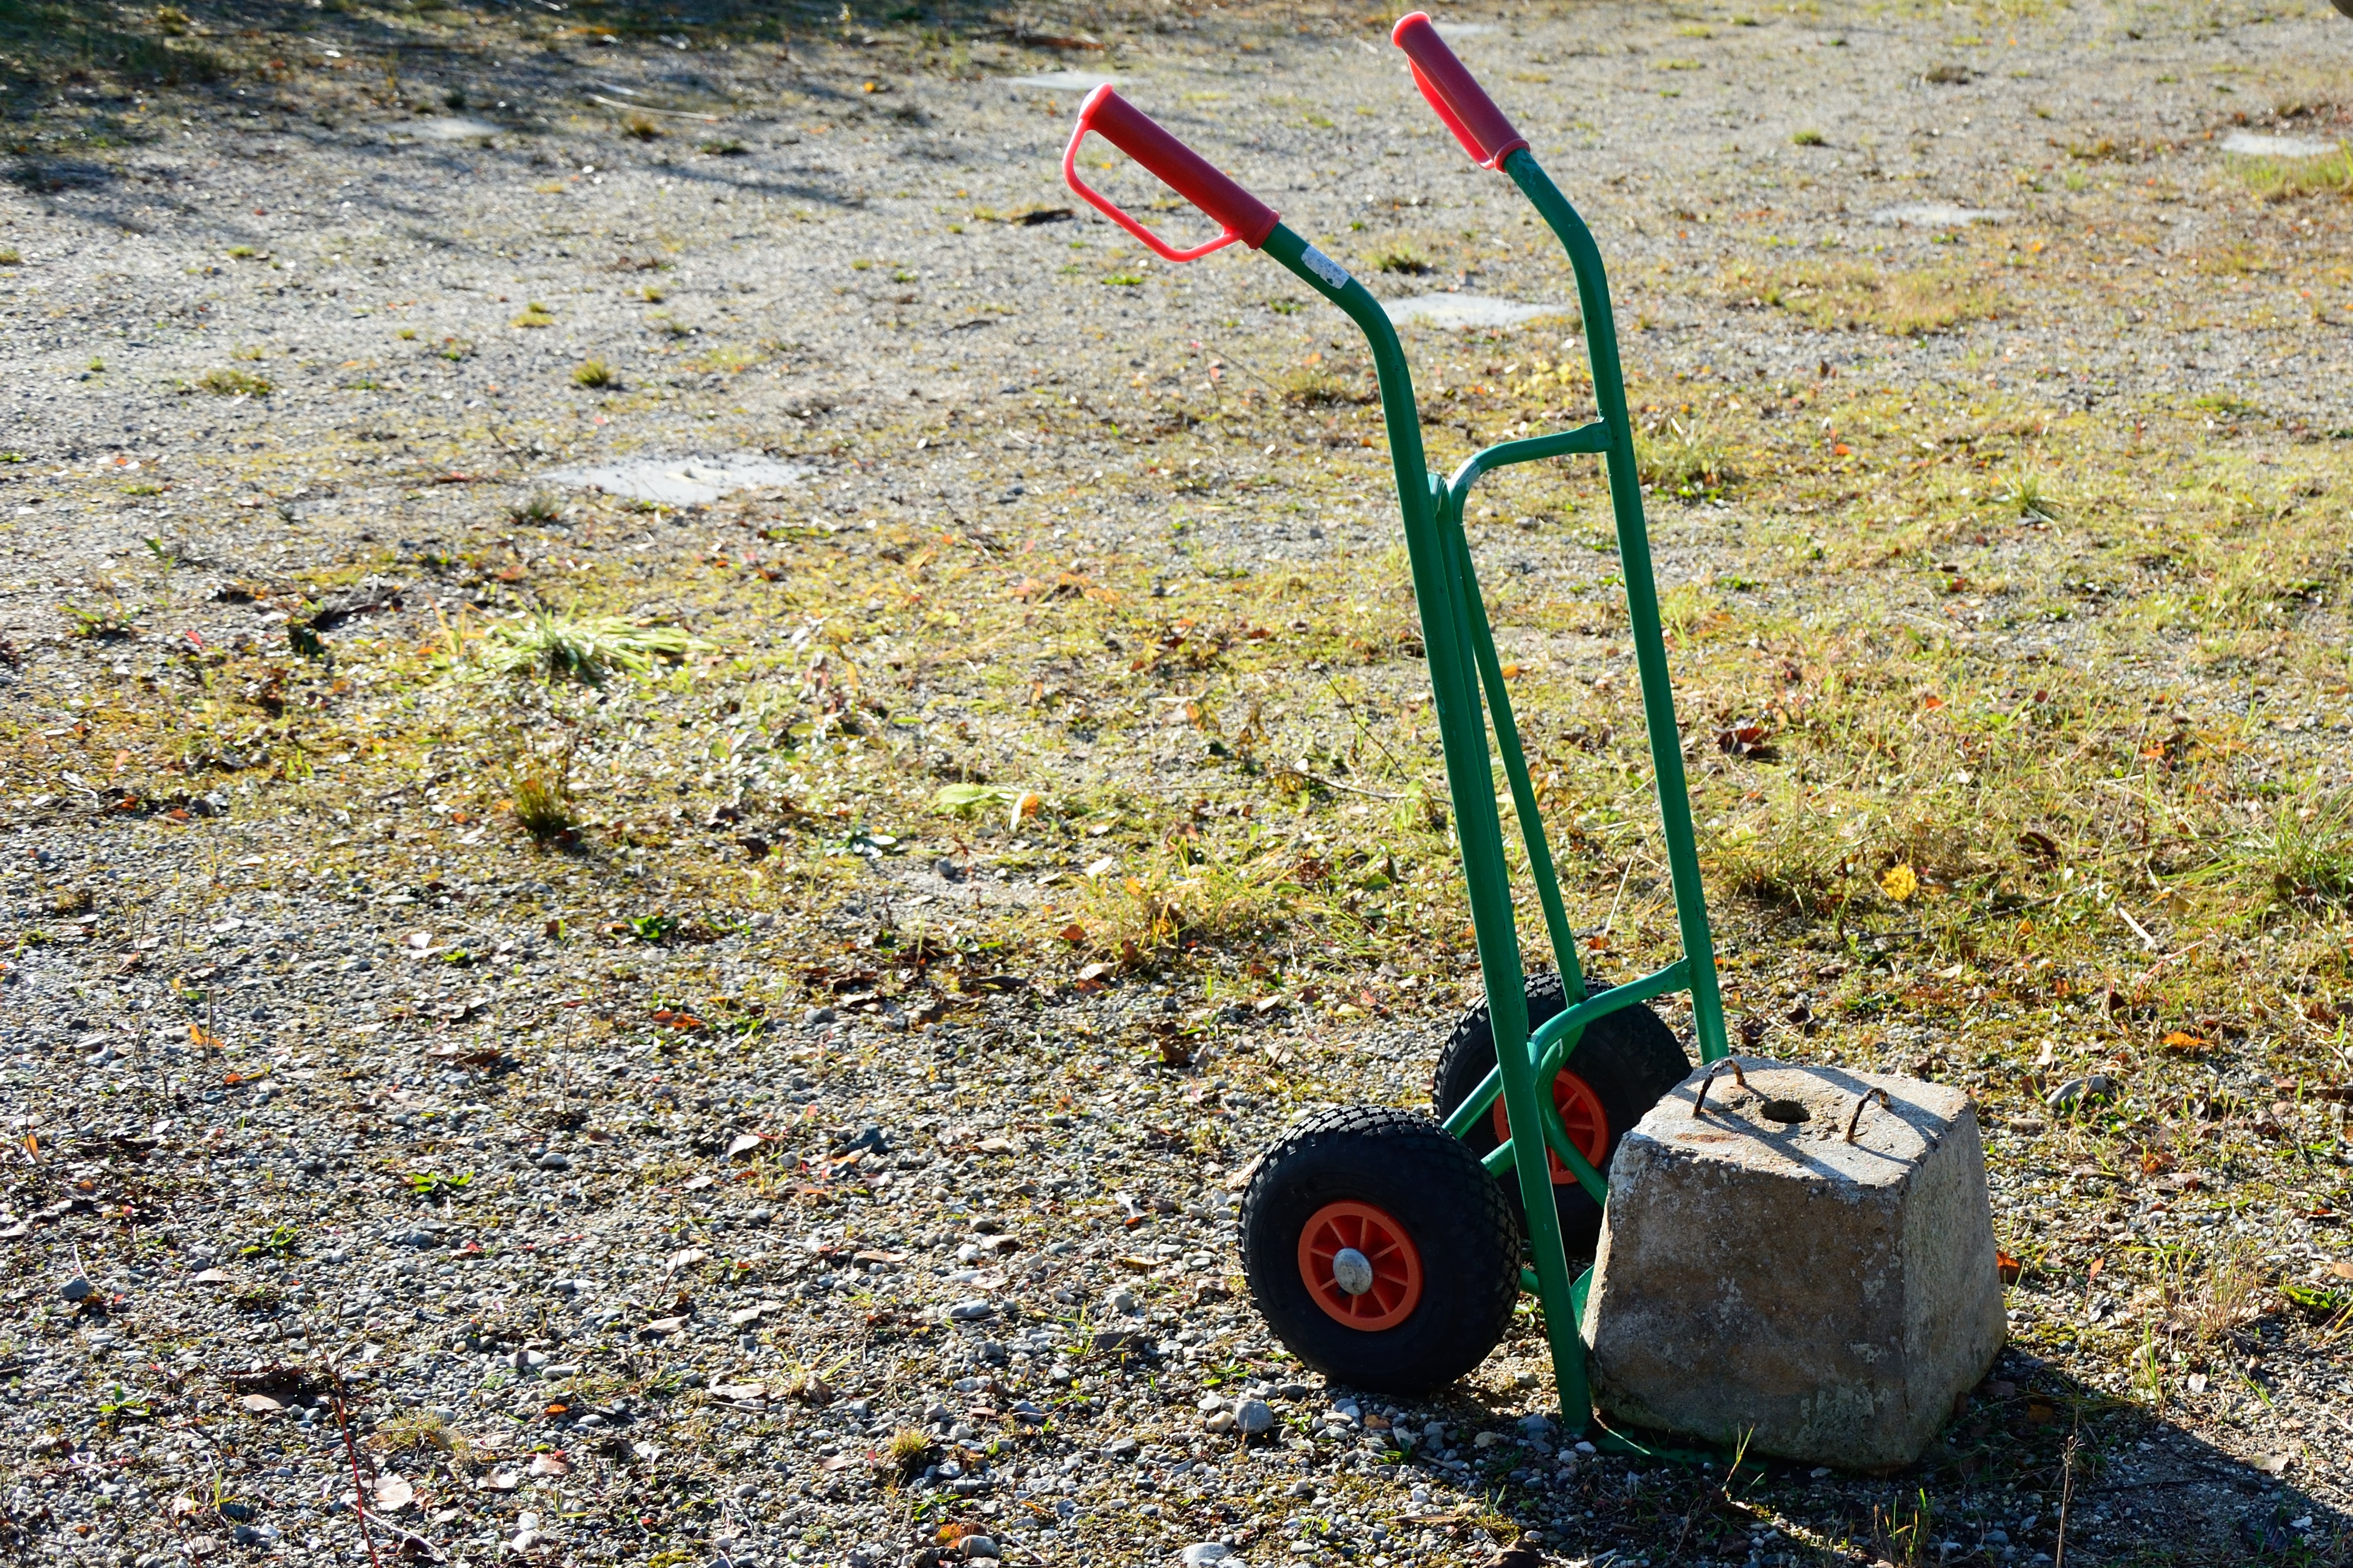
grass, lawn, cart, asphalt, transport, vehicle, soil, craft, material, last, tools, locomotion, mover, loads, sack truck, outdoor power equipment